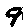
Label: 9